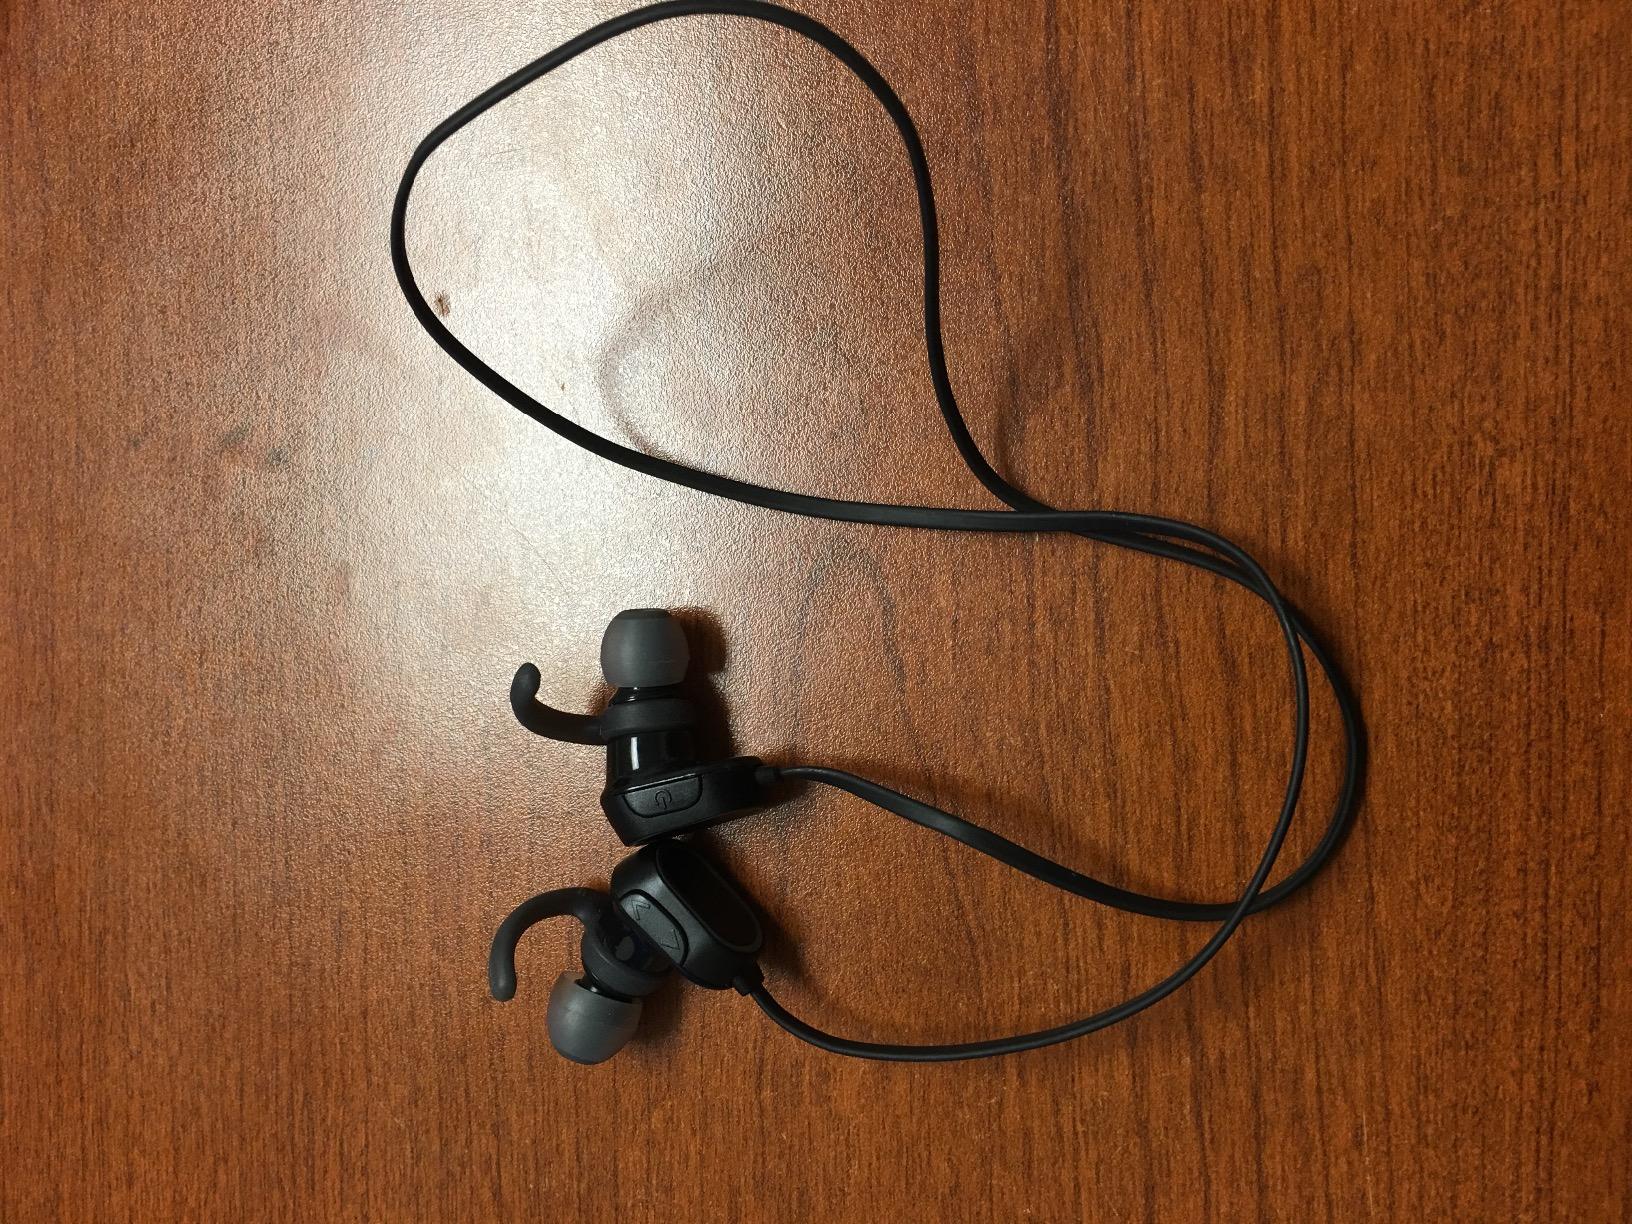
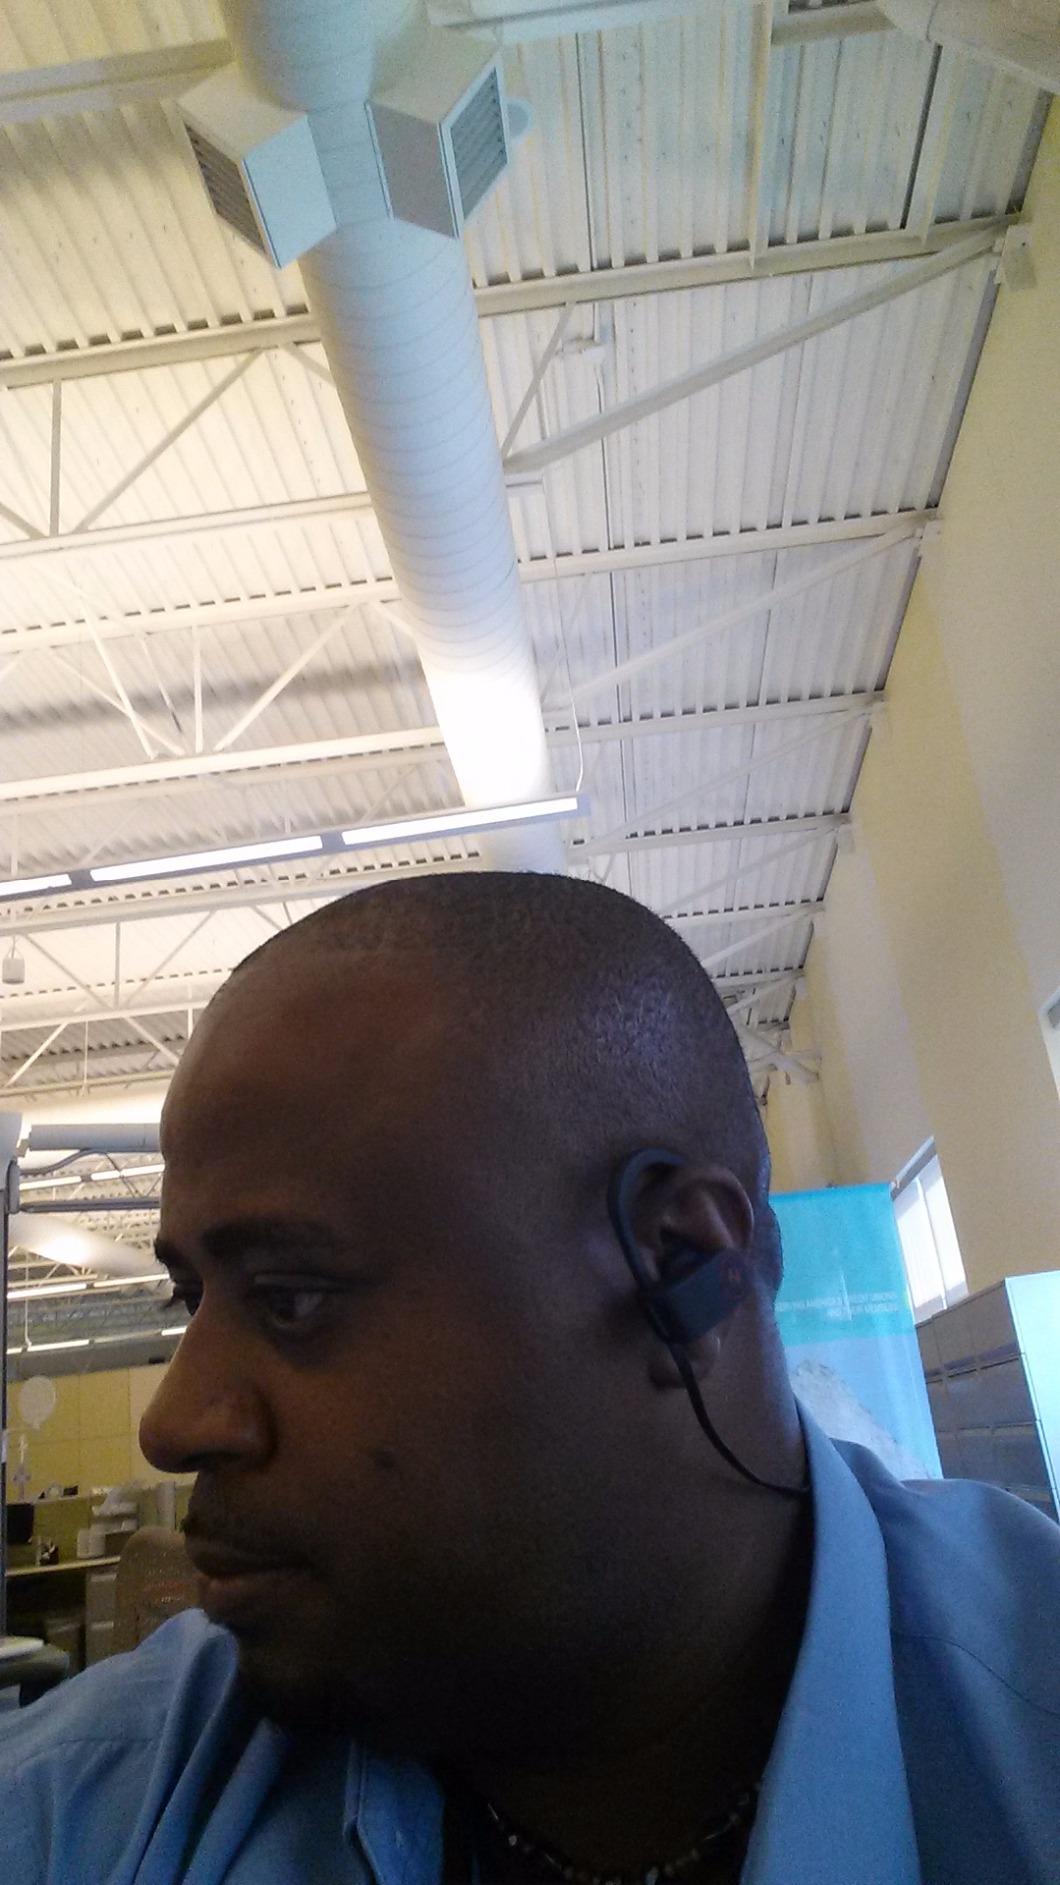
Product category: headphones
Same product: no